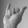
ASL letter: Y